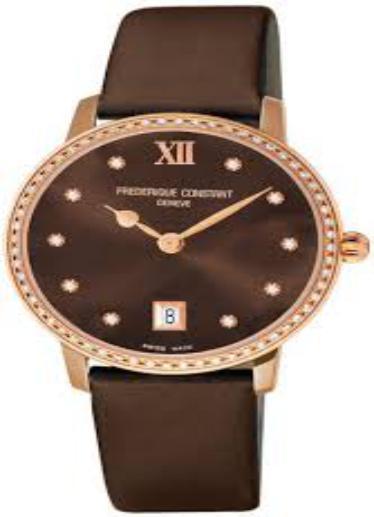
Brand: frederique constant
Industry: Electronic